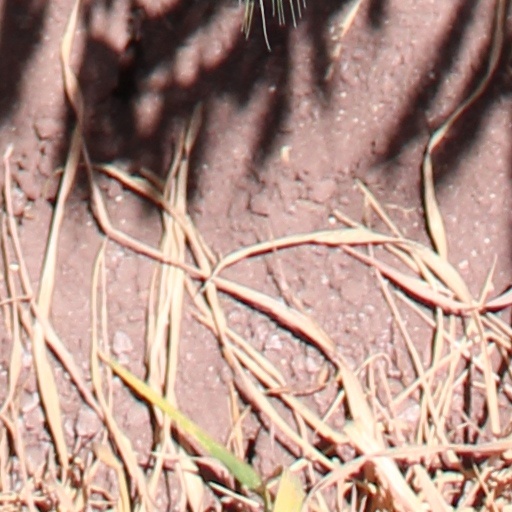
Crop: wheat